Compaq Armada

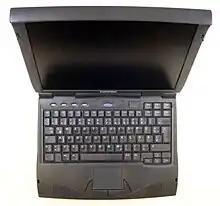
Armada 1550DMT

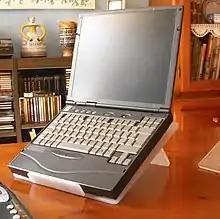
Armada 3500

Slim line; 300 mm × 236 mm × 33 mm, ~2 kg; Pentium II (266-366); 12.1/13.3" LCD (800x600/1024x768), Chips and Technologies 69000 2 MB, USB; Dock port.